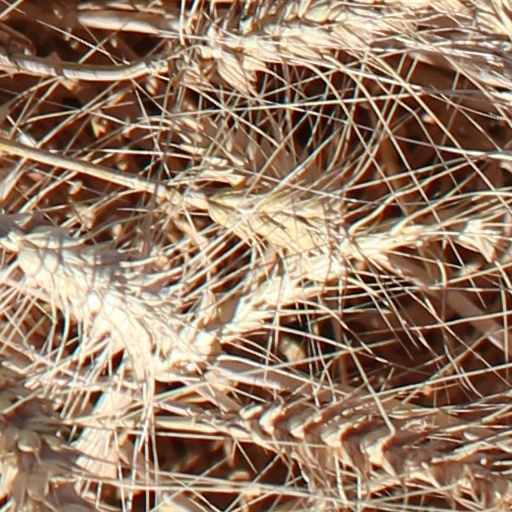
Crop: wheat